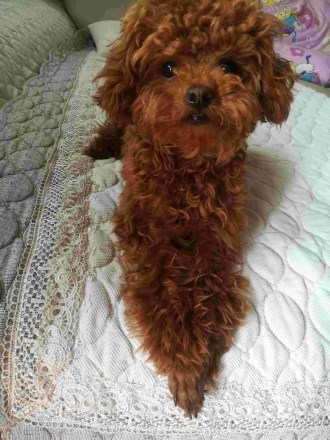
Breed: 7449-n000128-teddy